Samudragupta

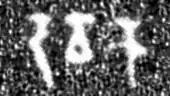
"Davaka" (Brahmi script: 15px15px15px) in the Allahabad Pillar inscription

The Allahabad Pillar inscription mentions that rulers of several frontier kingdoms and tribal oligarchies paid Samudragupta tributes, obeyed his orders, and performed obeisance before him. The inscription explicitly describes the five kingdoms as frontier territories: the areas controlled by the tribes were also probably located at the frontier of Samudrgupta's kingdom.